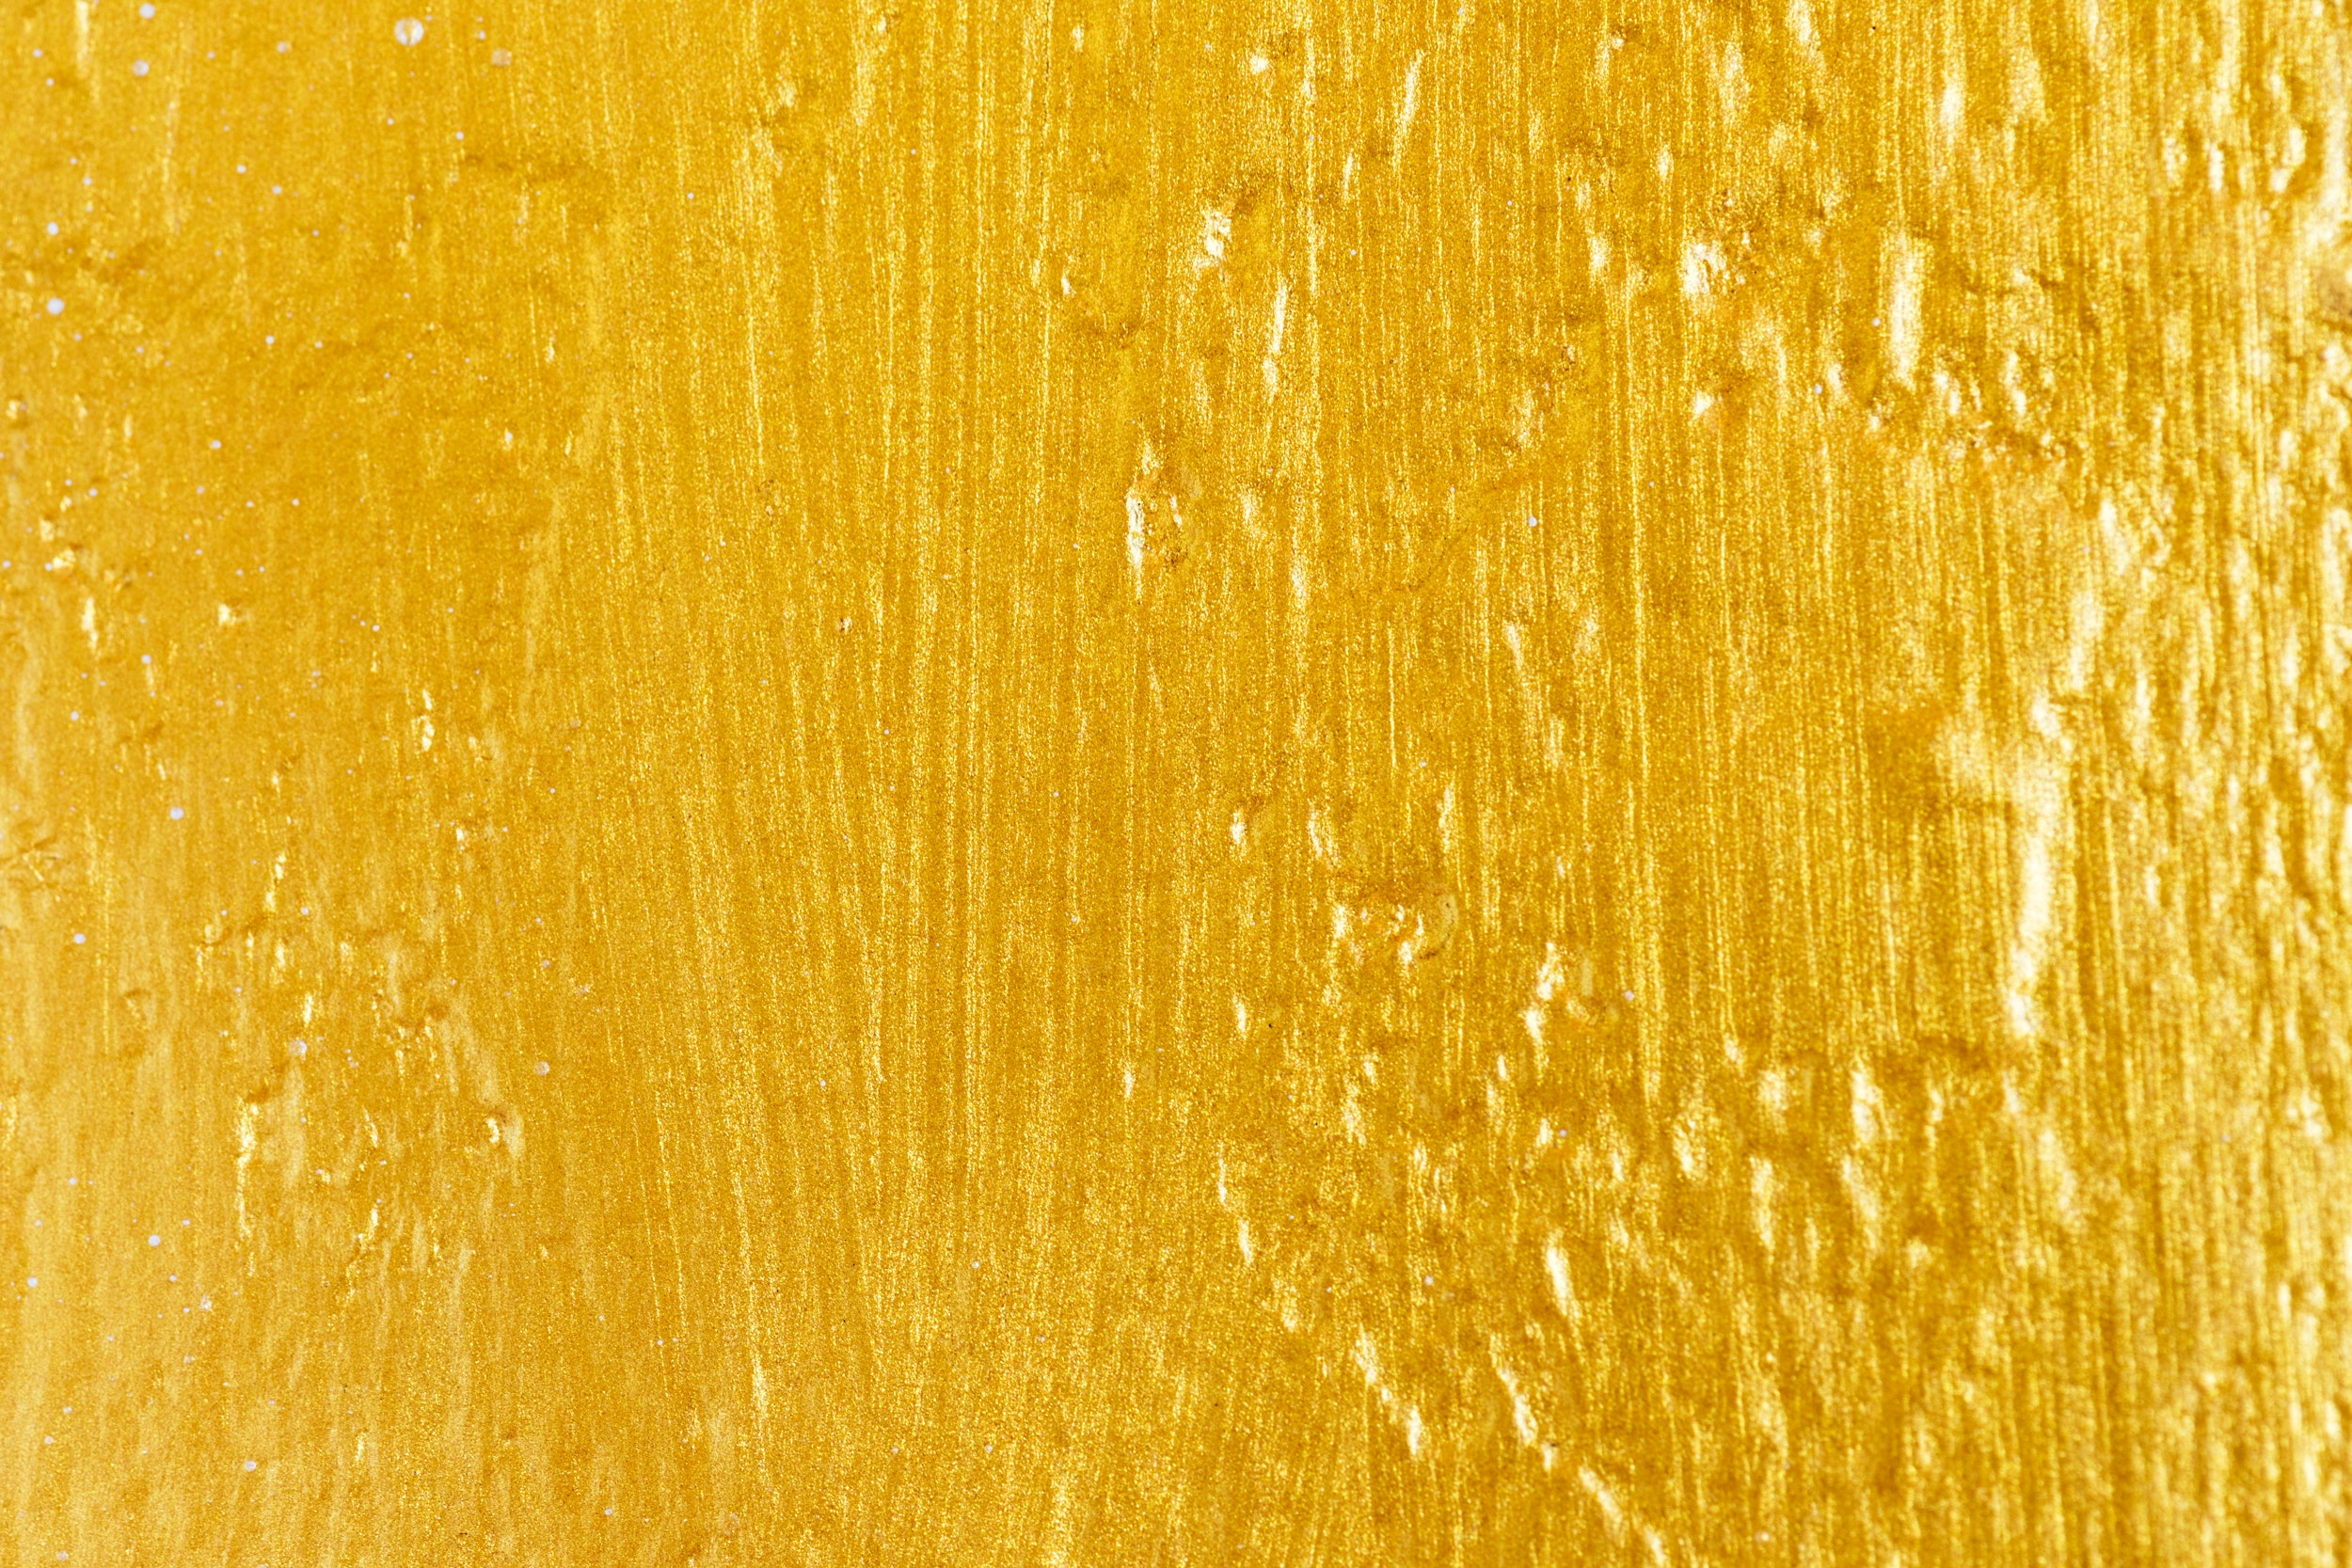
yellow, wood